Gainsborough's House

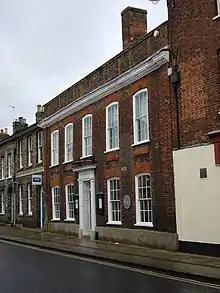
Gainsborough's House in Sudbury, England.

Gainsborough's House is the birthplace of the leading English painter Thomas Gainsborough. It is now a museum and gallery, located at 46 Gainsborough Street in Sudbury, Suffolk, England. It is a Grade I listed building. Some of the pictures on display have been acquired with the help of the Art Fund.